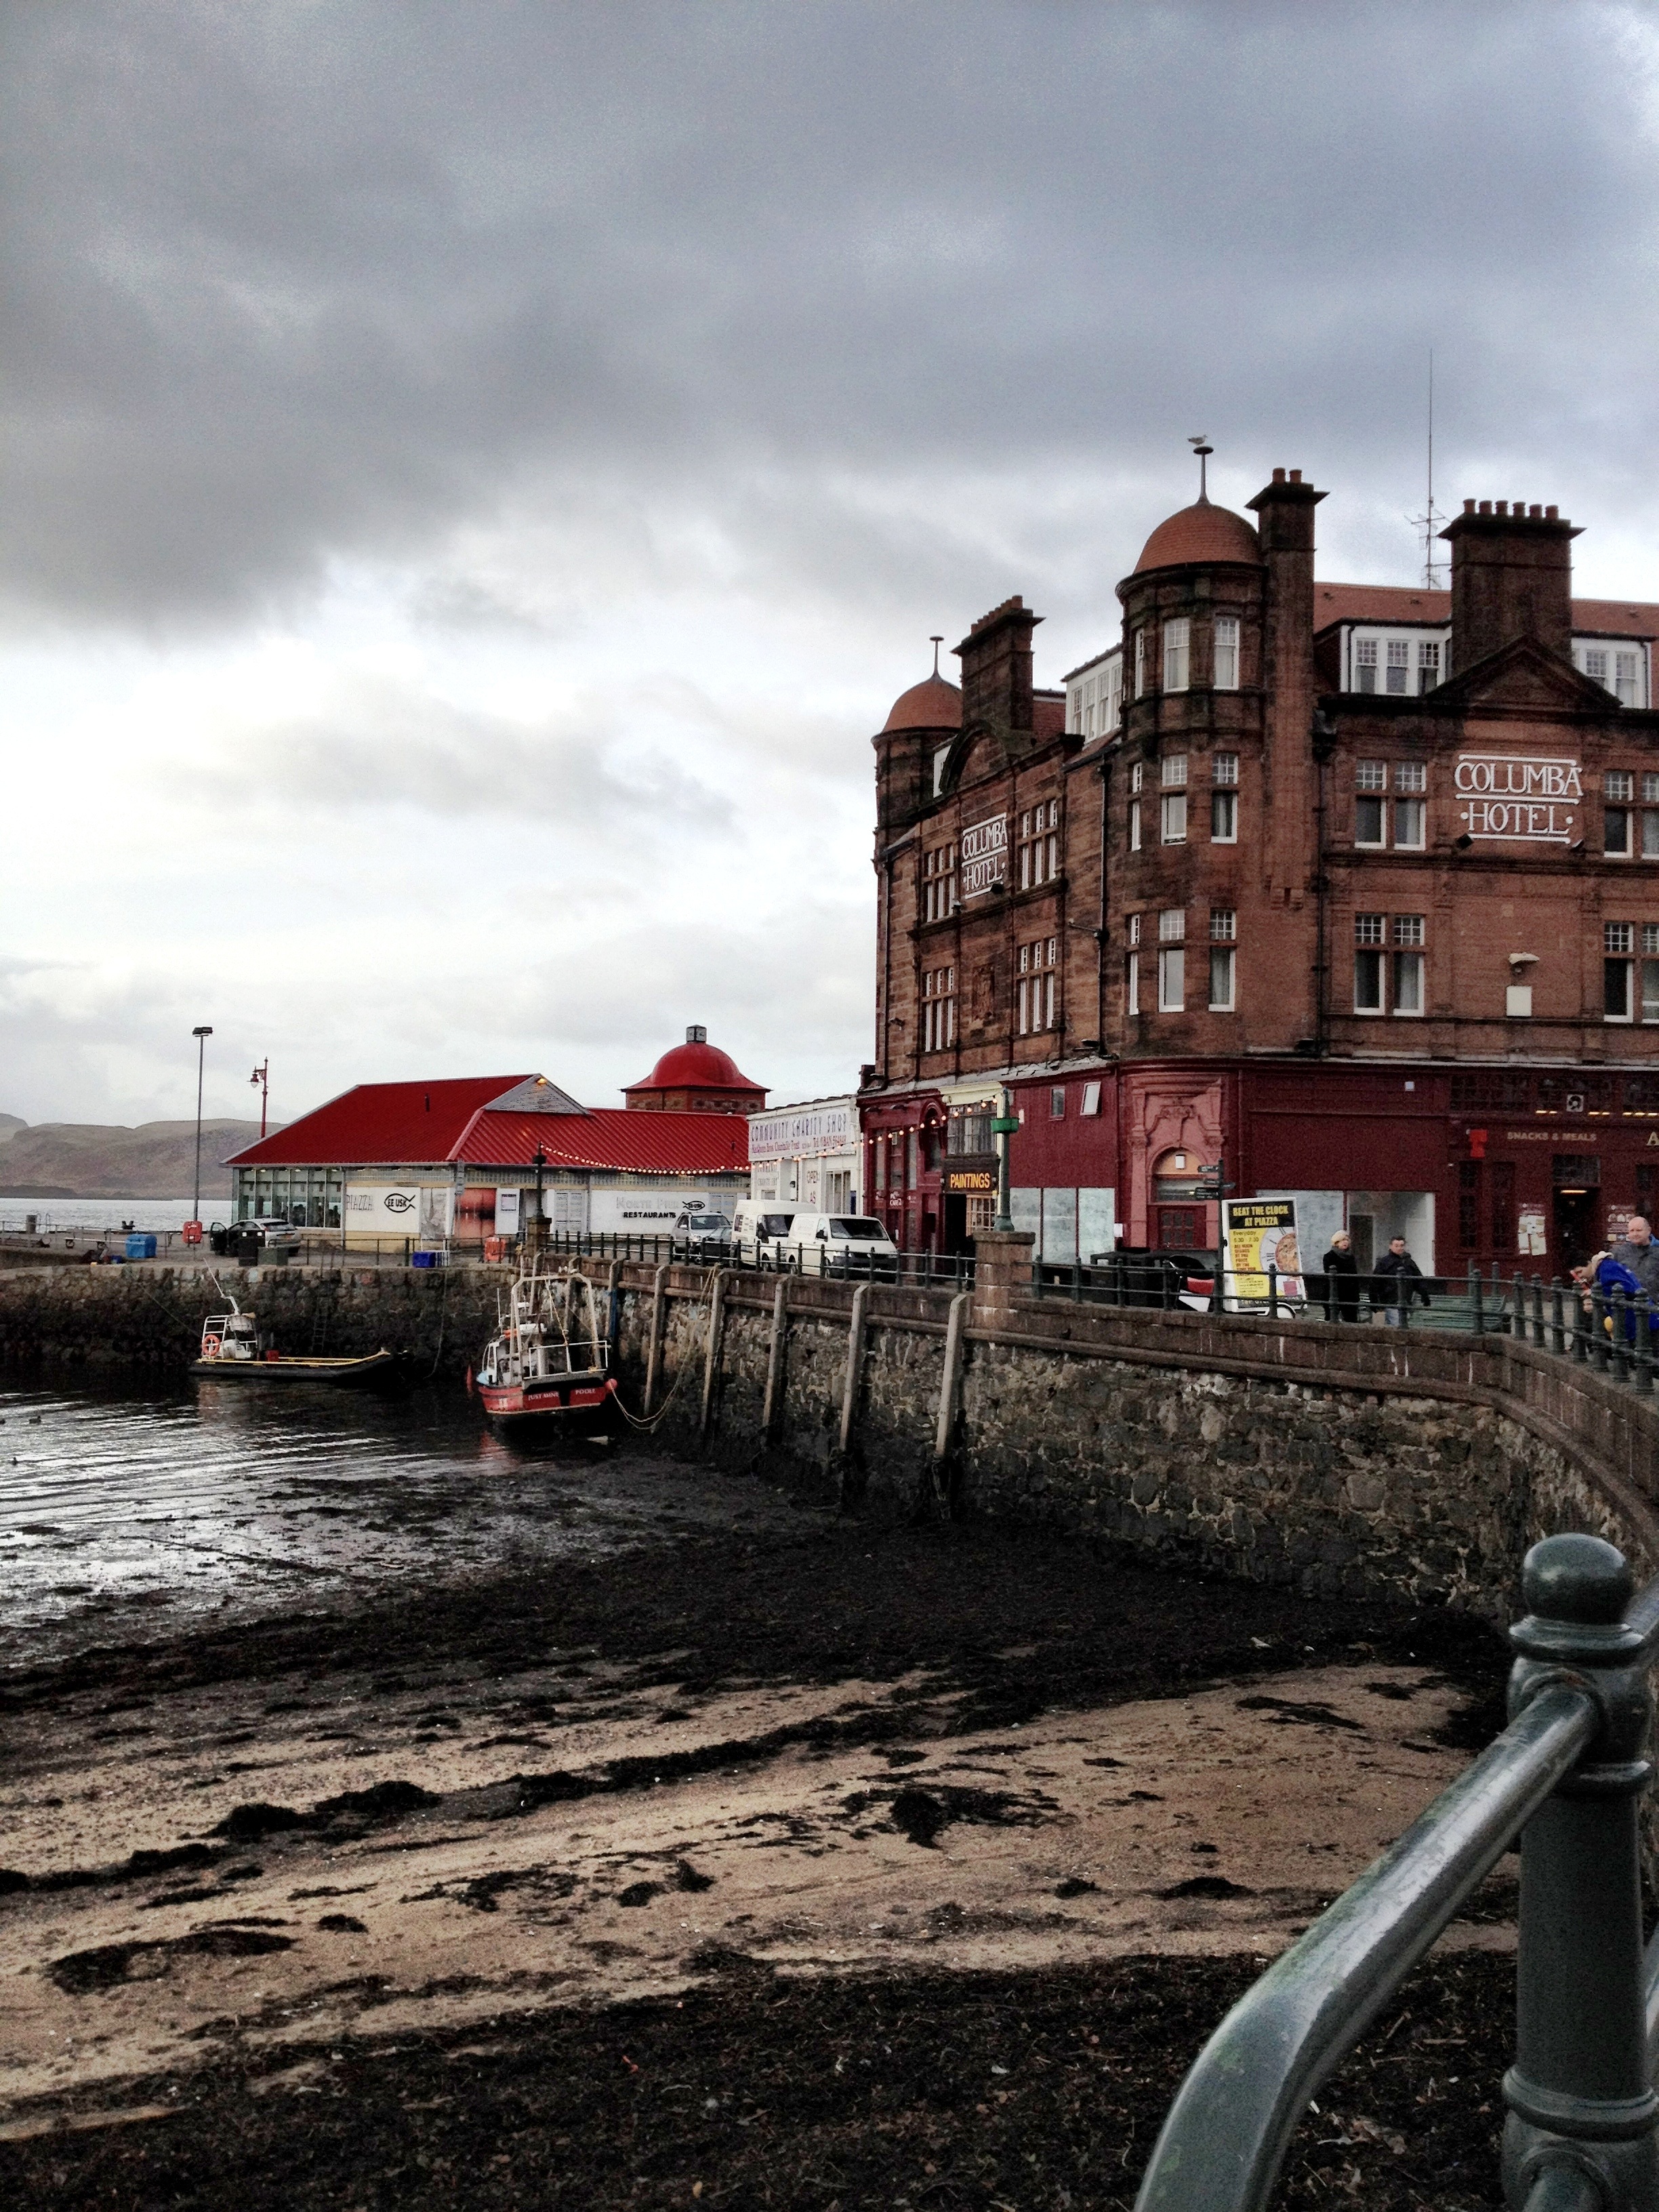
beach, sea, coast, cold, dock, architecture, boardwalk, road, boat, street, town, building, city, urban, walkway, cityscape, travel, evening, tower, weather, harbor, port, waterway, infrastructure, scene, scotland, urban area, oban, boast